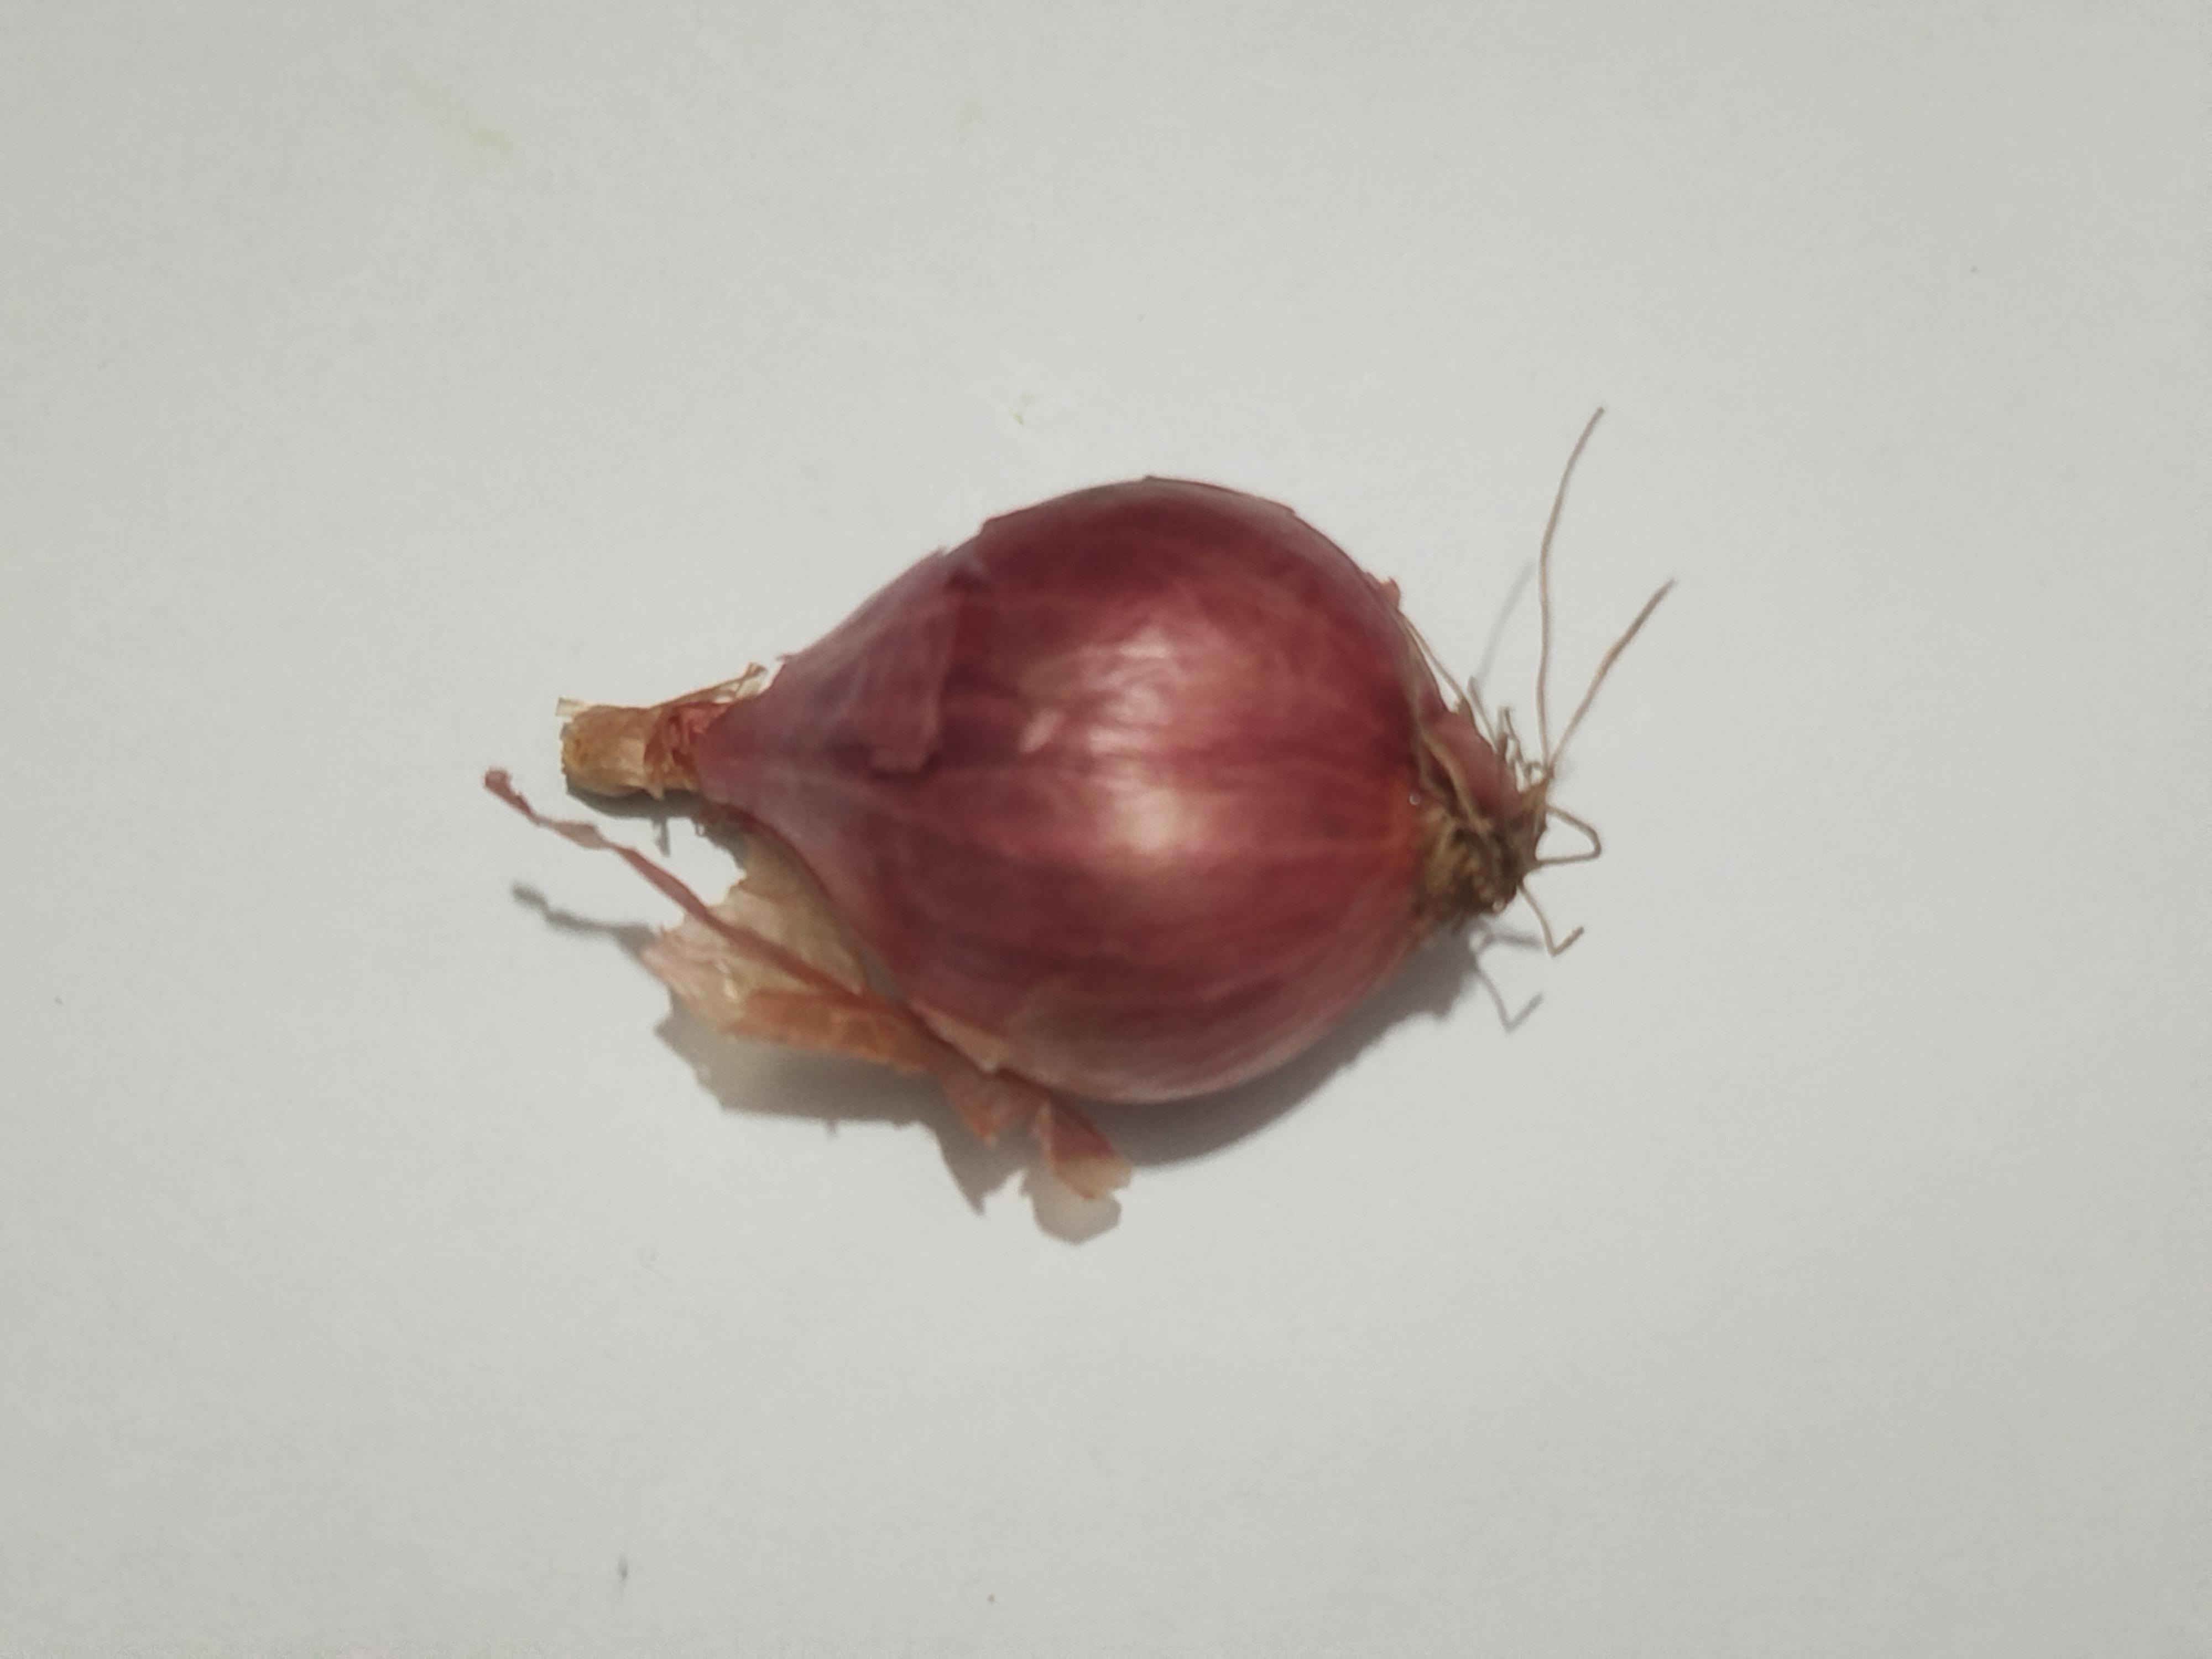
Label: Onion